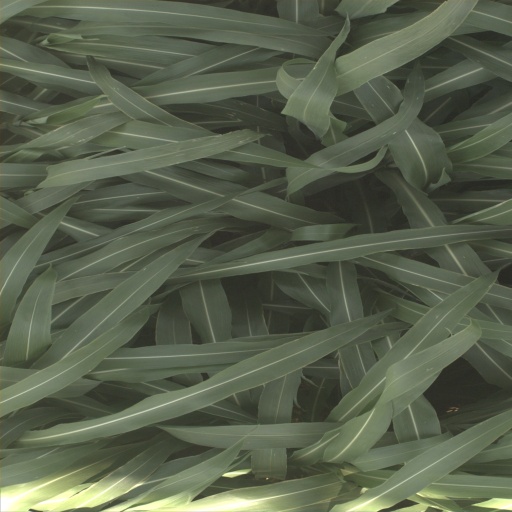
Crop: sorghum